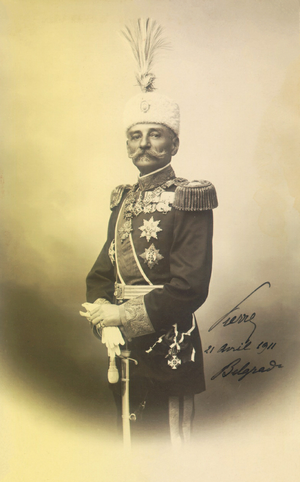
Cet article donne la chronologie des événements militaires du mois d'août 1914, premier mois de la Première Guerre mondiale.